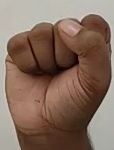
ASL sign: S